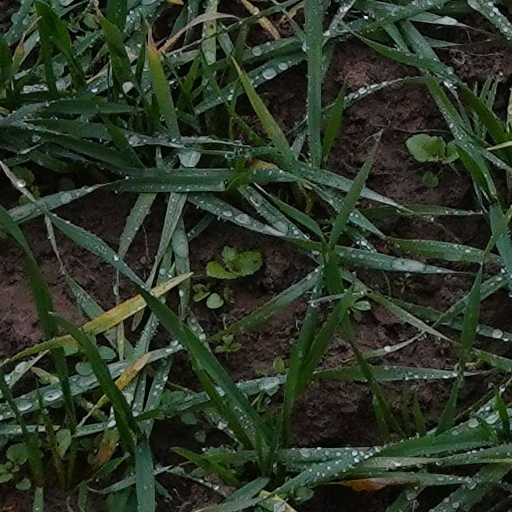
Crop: wheat